Ten Tragic Days

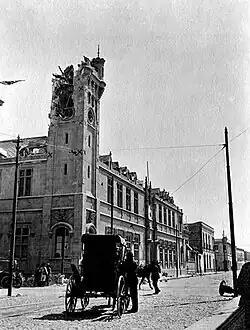
Old 6th police station during the Tragic Ten Days, in the historic center of Mexico City.

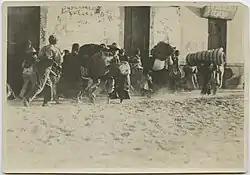
Civilians fleeing the danger zone, Mexico City February 16, 1913.

On February 13, the battle continued, and the relative positions of the combatants remained unchanged. But distressing conditions increased in parts of the city within range of the fire. Ambassador Wilson told Pedro Lascuráin, Madero's minister of foreign relations, that Madero ought to resign; as reported to Sec. Knox. Ambassador Wilson's language became: "Public opinion, both Mexican and foreign, holds the Federal Government responsible for these conditions."